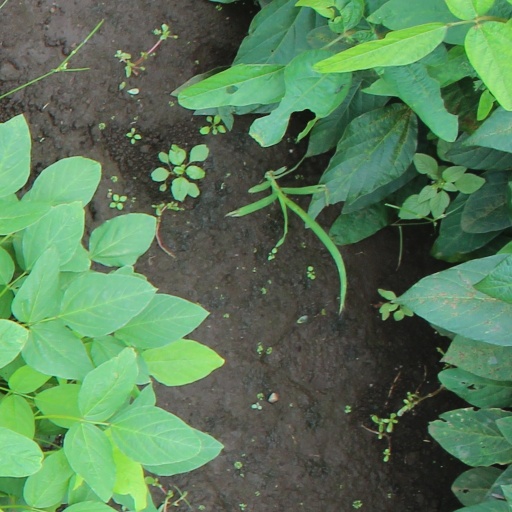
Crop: soybean